James Pollock (American politician)

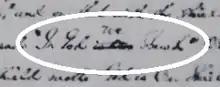
Salmon P. Chase, Treasury Secretary, scribes "In God is Our Trust," scratches out "is Our" and overwrites "We" to arrive at "In God We Trust" in a December 9, 1863, letter to James Pollock, Director of the Philadelphia Mint.

James Pollock (September 11, 1810 – April 19, 1890) was the 13th governor of Pennsylvania from 1855 to 1858.